Paravola

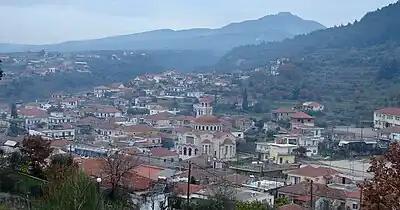
View of the town

Paravola (Greek: Παραβόλα) is a village and a former municipality in Aetolia-Acarnania, West Greece, Greece. Since the 2011 local government reform it is part of the municipality Agrinio, of which it is a municipal unit. The municipal unit has an area of 135.373 km. Population 3,105 (2021).